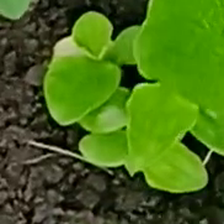
Weed species: Kena_(Commplina_benghalensio)